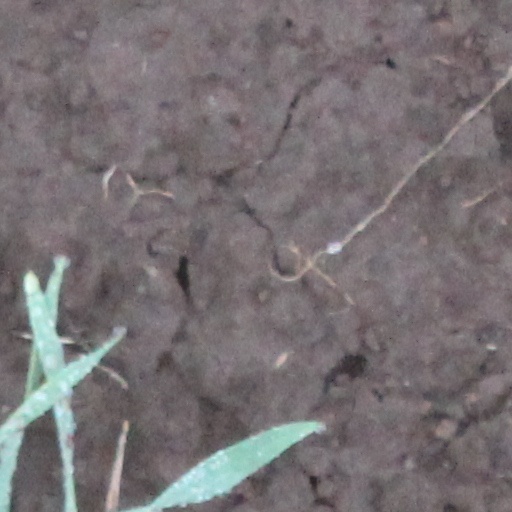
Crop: wheat